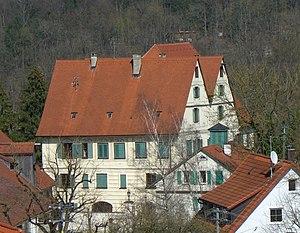
Herrlingen est un quartier de la commune de Blaustein dans le Bade-Wurtemberg, à 8 km à l'ouest d'Ulm.